Namugongo

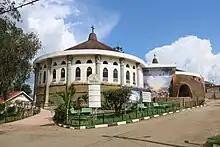
Located at the place where 22 Catholic and 23 Protestant Uganda martyrs were killed by Mukajanga in 1806. The same location has a museum, church, and a seminary and Mukajanga's well.

Namugongo is in Kyaliwajjala Ward, in Kira Municipality, Wakiso District, approximately north-east of Uganda's capital Kampala. The township is bordered by Nsasa to the north, Sonde and Bukeerere to the east, Bweyogerere to the south-east, Naalya and Kireka directly to the south, Kyaliwajjala to the south-west, and central Kira to the west and north-west. The coordinates of Namugongo are 0°23'43.0"N, 32°39'57.0"E (Latitude:0.395289; Longitude: 32.665835).